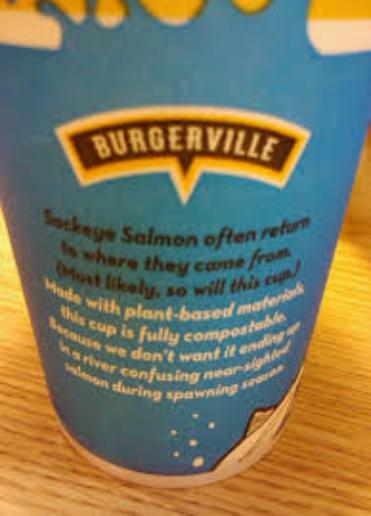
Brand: Burgerville
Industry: Food